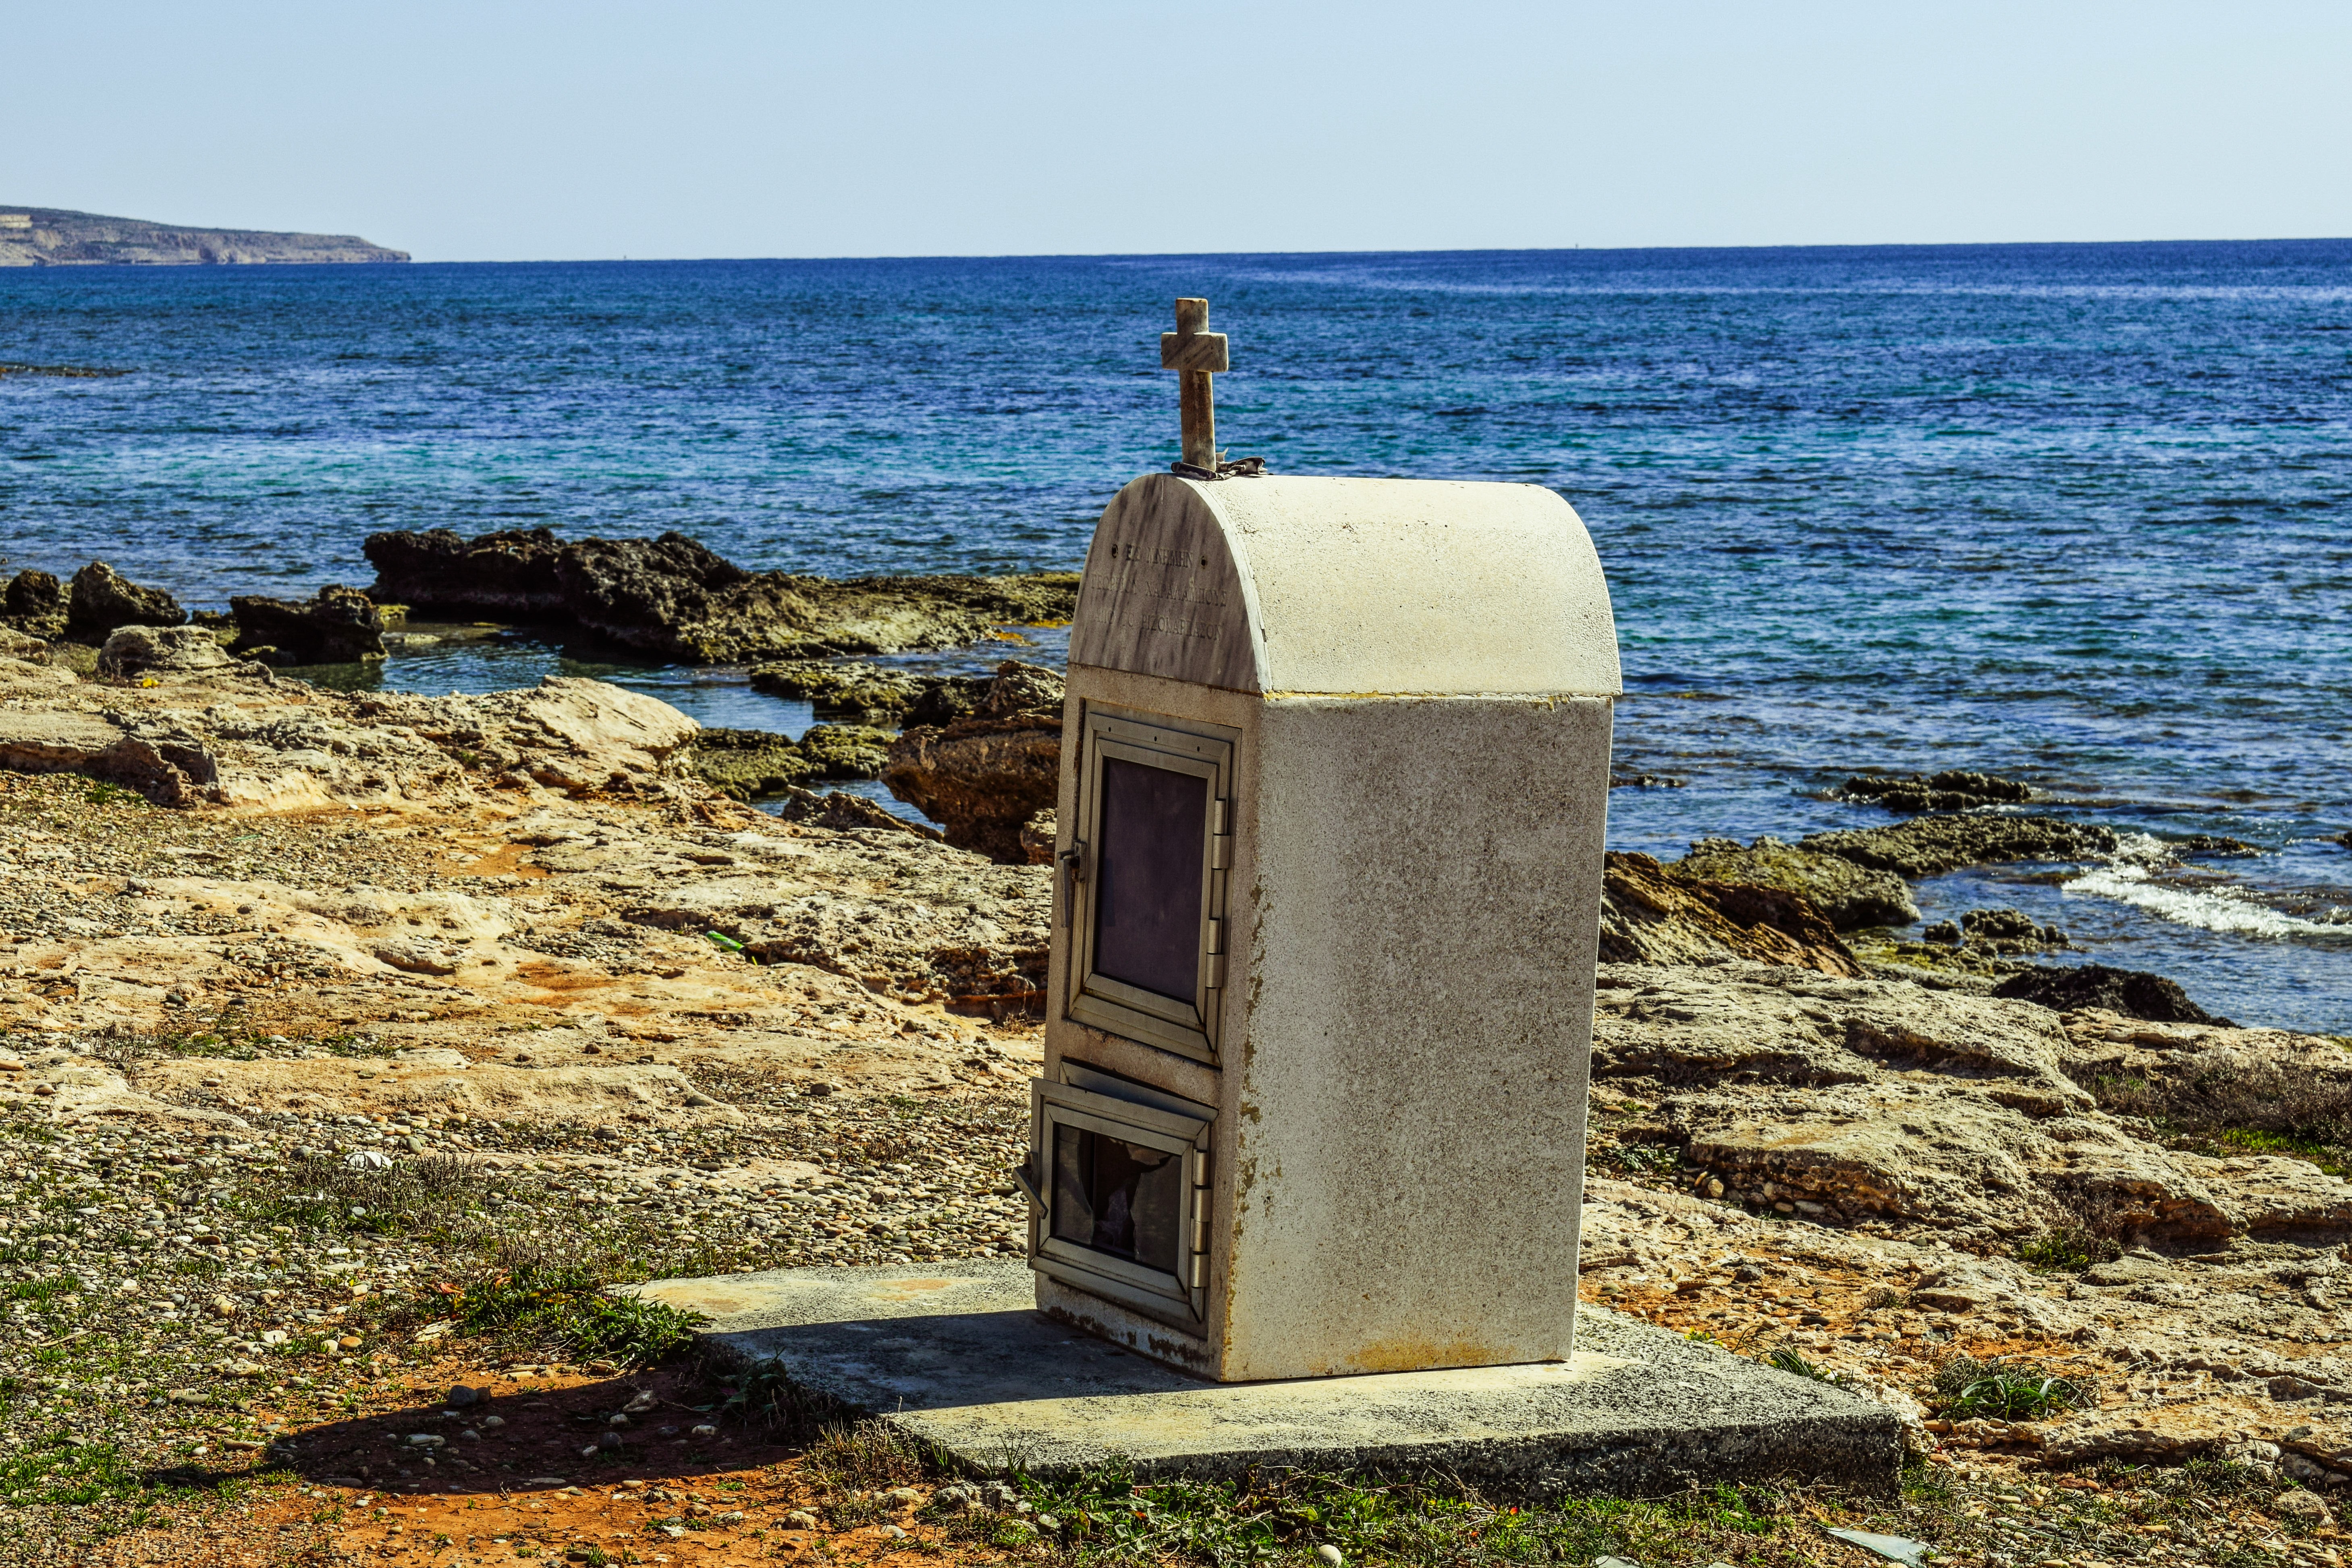
beach, sea, coast, rock, ocean, shore, vacation, cliff, greek, tower, terrain, memorial, faith, shrine, tradition, reminder, cyprus, cape